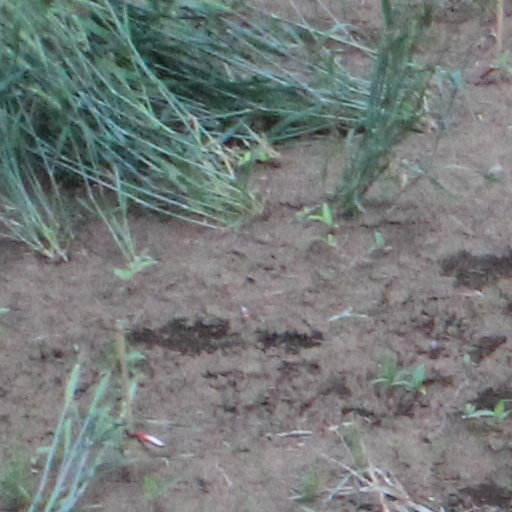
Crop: wheat